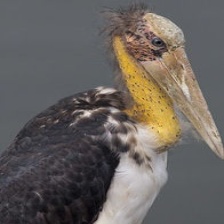
Species: LESSER ADJUTANT
Scientific name: LEPTOPTILOS JAVANICUS
ImageNet parent category: white_stork